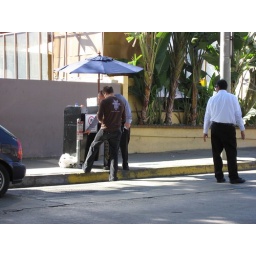
One of the employees points to the sign explaining to the guy in the brown shirt why they just towed his car away.